Wells of Baján

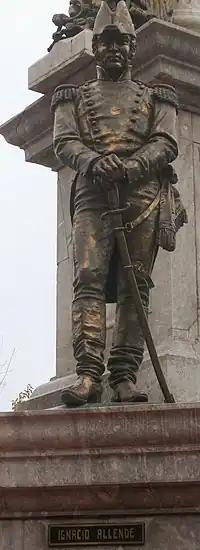
Ignacio Allende.

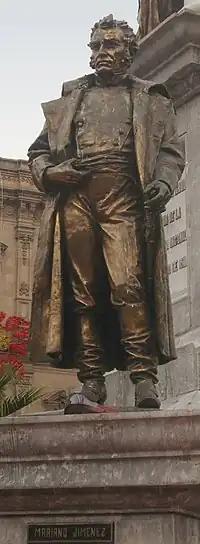
José Mariano Jiménez.

In 1810 Mexico was ruled by Spain and called New Spain. On September 16, Miguel Hidalgo y Costilla, a Roman Catholic priest, triggered the Mexican War of Independence with his speech, called in Mexico the "grito." Among Padre Hidalgo's followers were Ignacio Allende and Juan Aldama, both captains in the Spanish army. A citizen's army, numerous but poorly equipped and trained, quickly formed around these leaders. On September 22, 1810, Hidalgo, who had no military experience, was named by his followers as captain general of the revolutionary army. Allende was second in command with the rank of lieutenant general. The rebel army under Hidalgo enjoyed early successes but was decisively defeated by the royalist army supporting Spanish rule on January 17, 1811, in the Battle of Calderón Bridge near Guadalajara. Along with the remnants of the rebel army, Allende, Aldama and Hidalgo, and others fled northward with the goal of getting to the United States and hoping that they would receive military and financial support from the U.S. The military leaders blamed Hidalgo for the loss at Calderon Bridge, forced him to resign his command, and threatened to execute him if he resisted. Thereafter, Hidalgo was effectively a prisoner of Allende and the rebel army.